Baden IV h

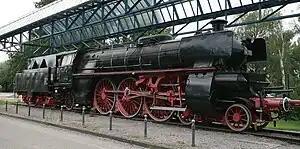
18 323 displayed at the University of Applied Sciences Offenburg

The class IV h (four-h) locomotives of the Grand Duchy of Baden State Railway (German: "Großherzoglich Badische Staatseisenbahnen, G.Bad.St.E.") were express locomotives with a 4-6-2 (Pacific) wheel arrangement. They later passed to the Deutsche Reichsbahn, who classified them as class 18.